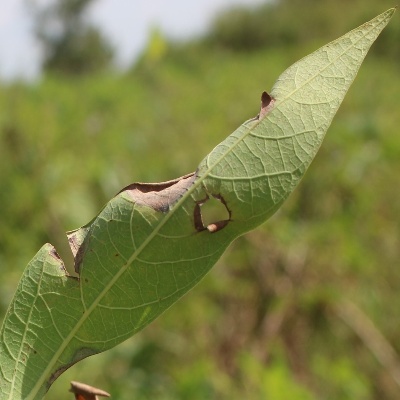
Crop: Cassava
Condition: bacterial blight